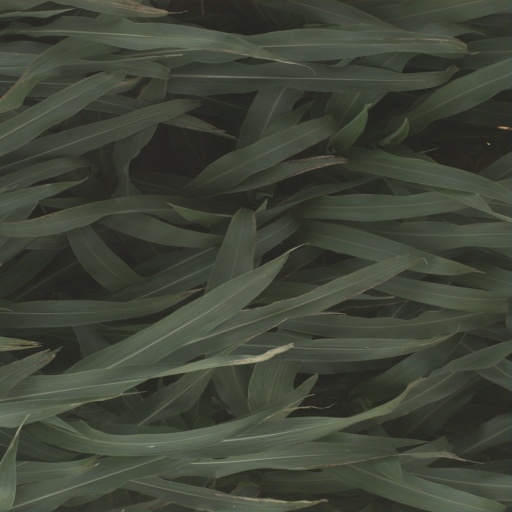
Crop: sorghum